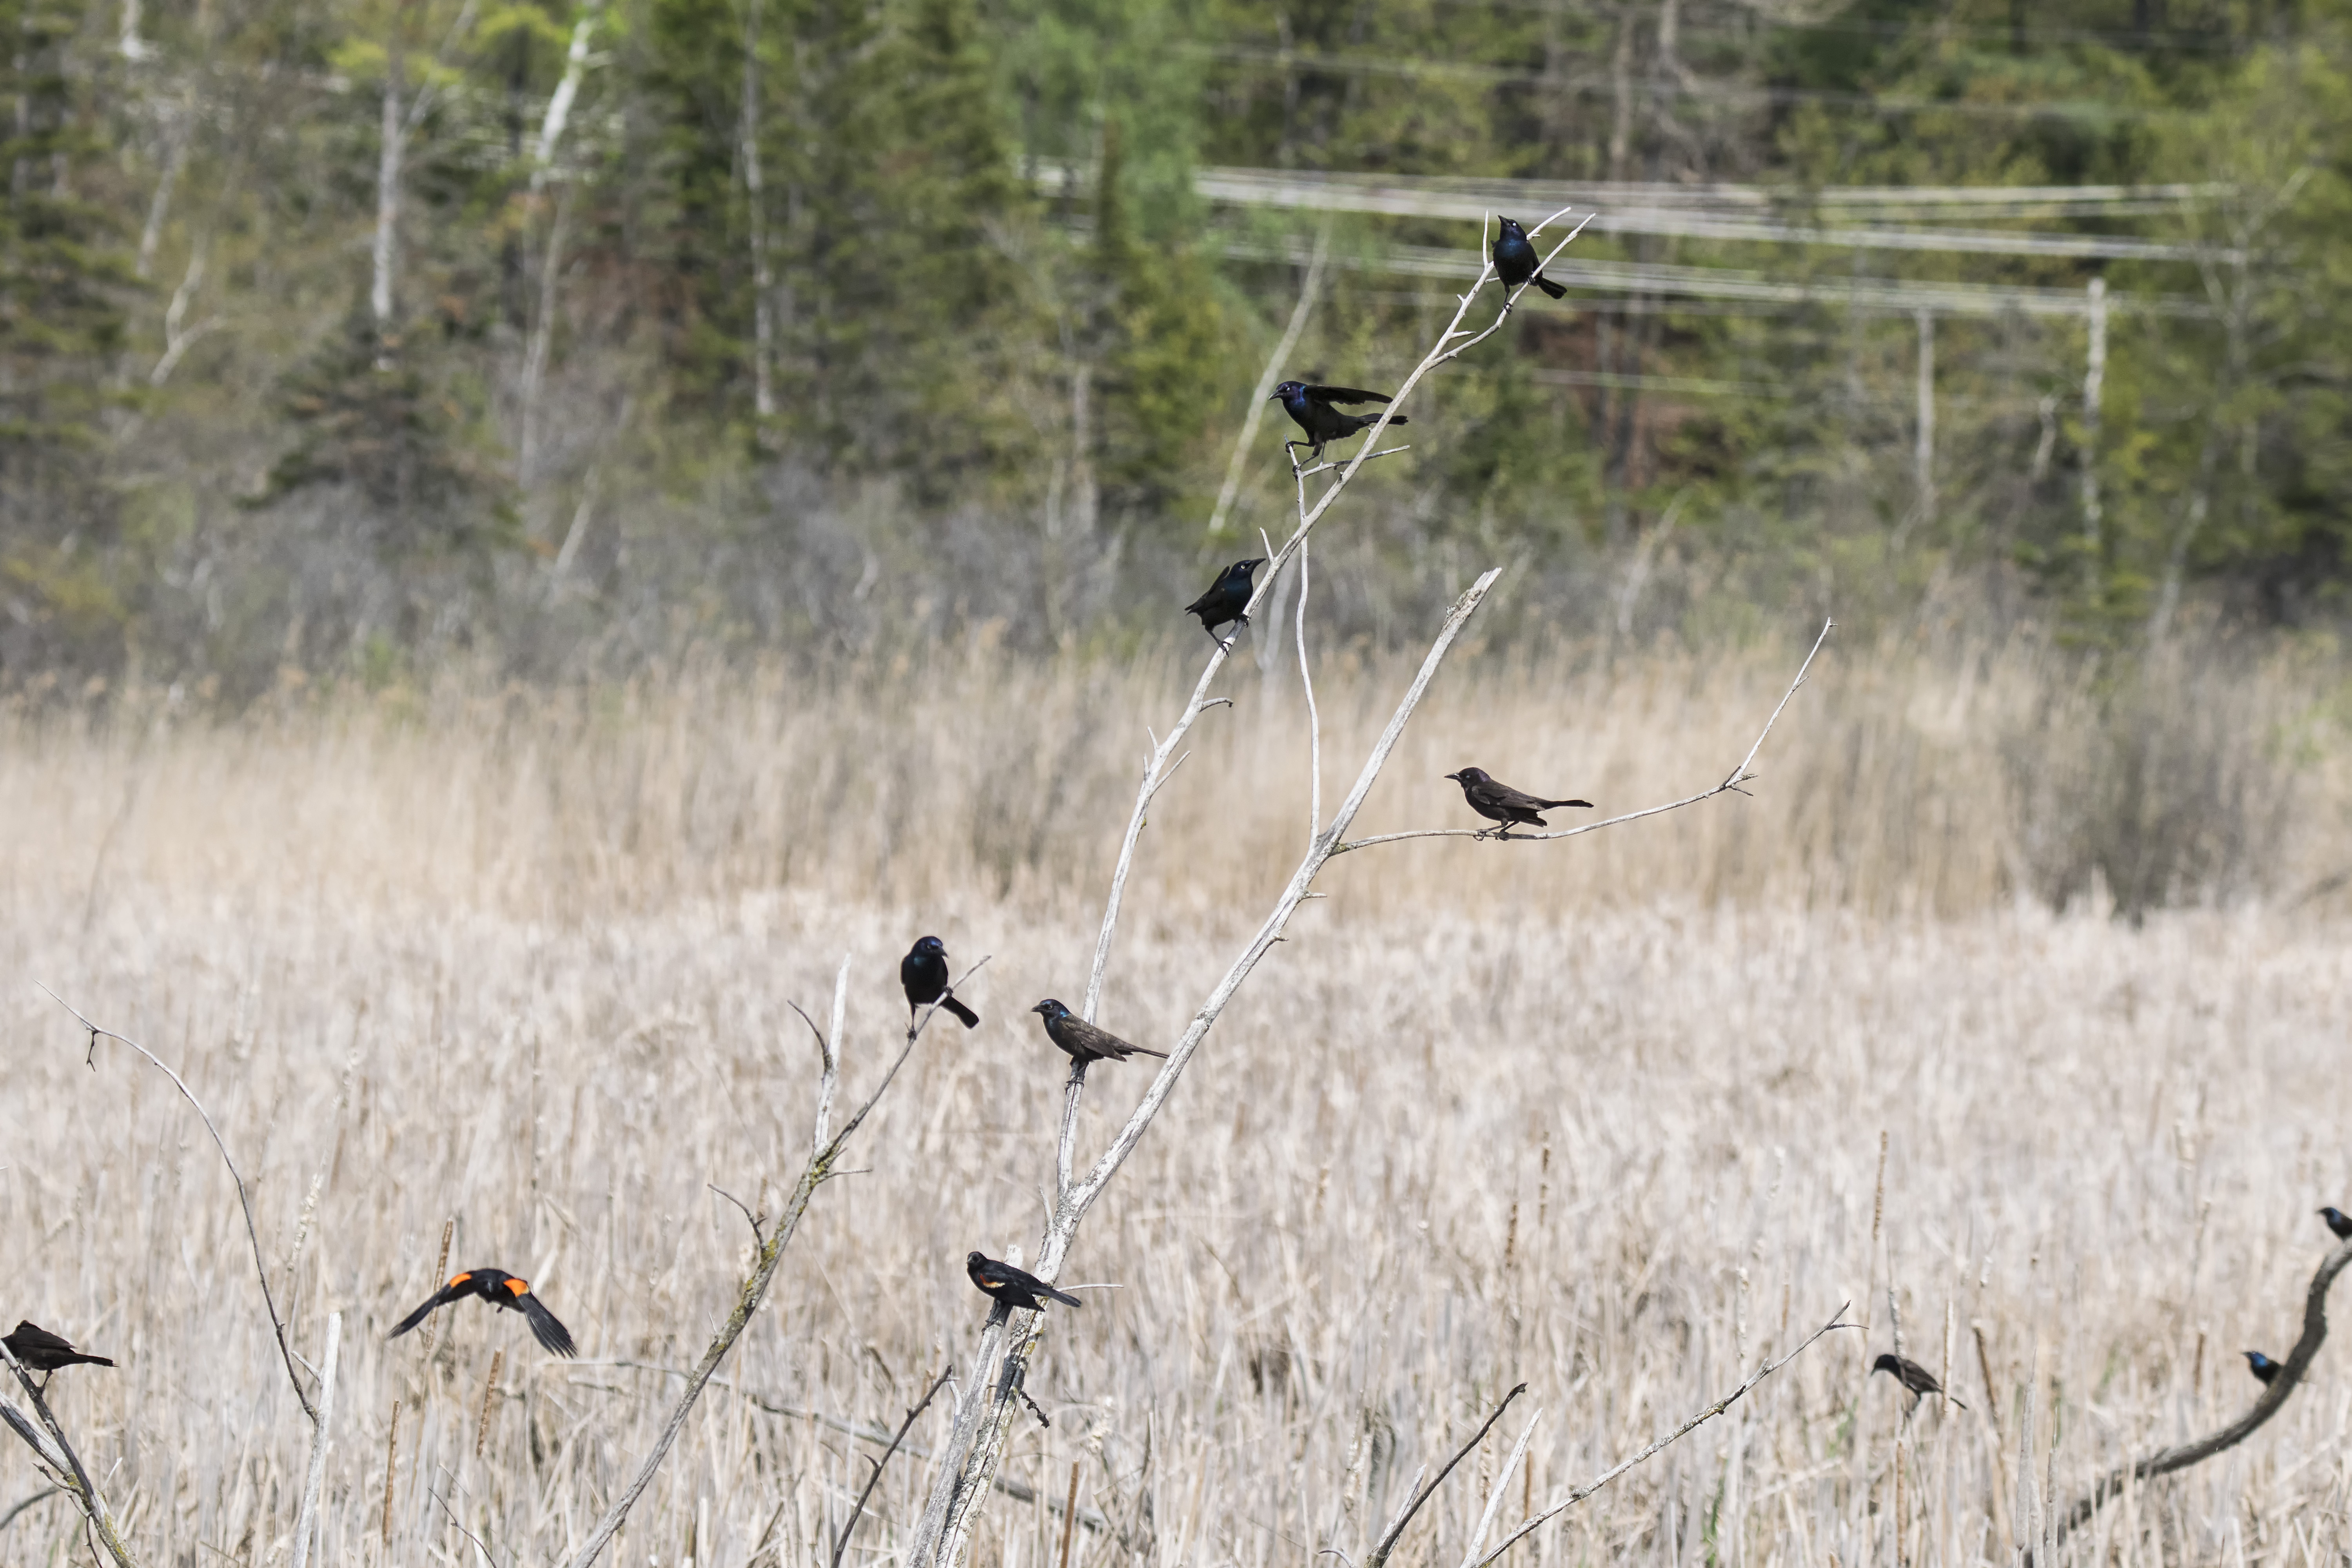
bird, prairie, wildlife, fauna, canada, goose, wetland, common, bronze, quebec, habitat, hunting, water bird, sherbrooke, oiseau, quiscale, grackle, natural environment, crane like bird